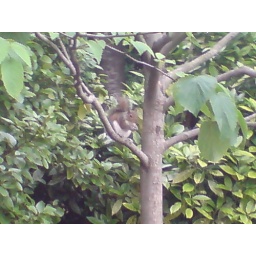
Squirrel in tree eating